Giant (1956 film)

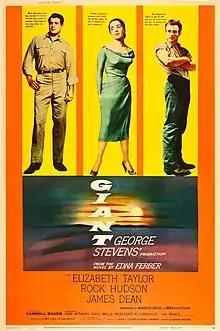
Theatrical release poster by Bill Gold

Giant is a 1956 American epic drama film directed by George Stevens, from a screenplay adapted by Fred Guiol and Ivan Moffat from Edna Ferber's 1952 novel. The film stars Elizabeth Taylor, Rock Hudson and James Dean and features Carroll Baker, Jane Withers, Chill Wills, Mercedes McCambridge, Dennis Hopper, Sal Mineo, Rod Taylor, Elsa Cárdenas and Earl Holliman.